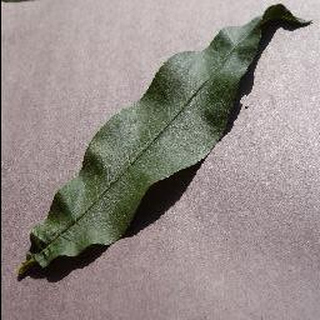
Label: healthy_peach